Four Letter Words

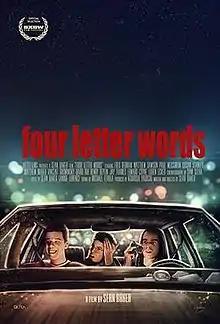
Film poster

Four Letter Words (also known as Climax) is a 2000 American comedy film written and directed by Sean Baker in his directorial debut.